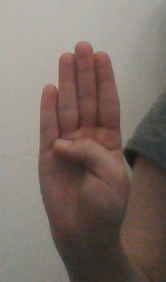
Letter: kaaf